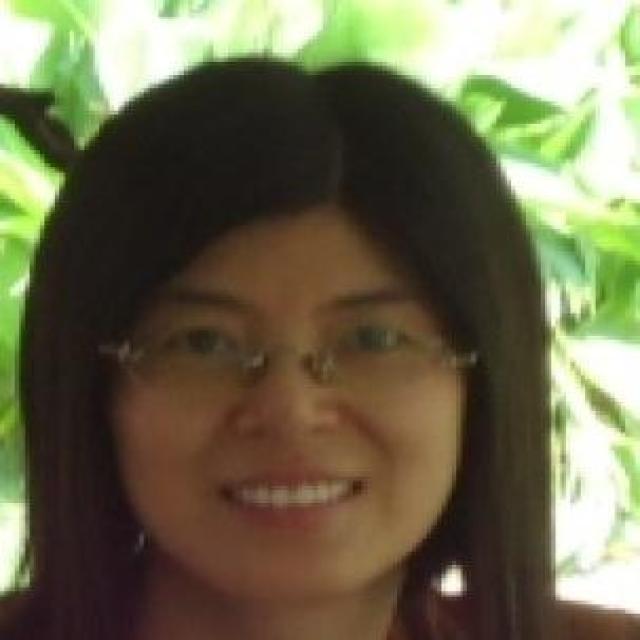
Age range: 45-64